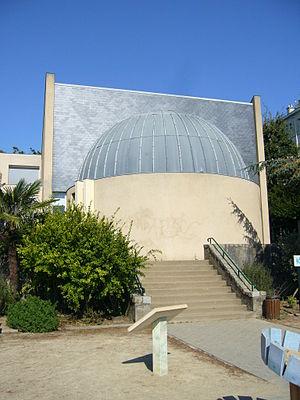
Planétarium de Nantes
Le planétarium de Nantes, ouvert depuis le 18 juin 1981, a pour vocation de présenter des spectacles relatifs à l'astronomie, pour tous publics.
Plusieurs musées consacrés à des domaines très variés sont implantés à Nantes, en France.